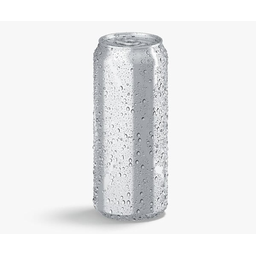
Label: metal